Question: Please indicate a possible affordance area of the baseball bat that can be used for holding
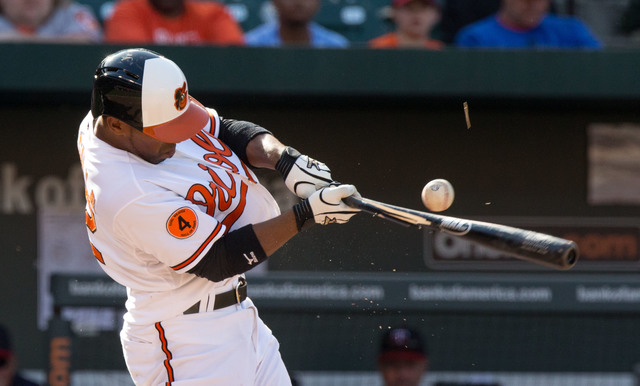
Answer: [274.5, 144, 371.5, 228]